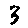
Label: 3